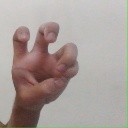
अक्षर: छ